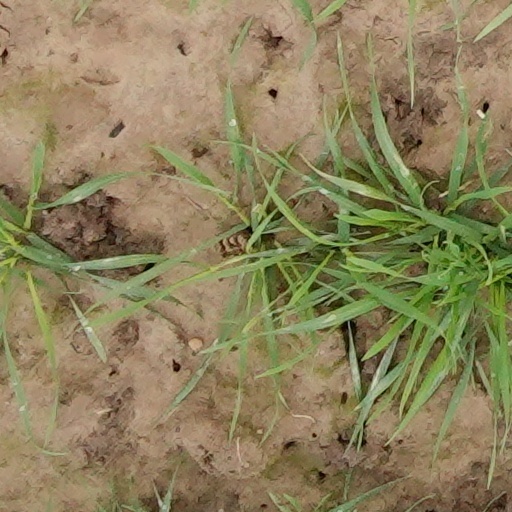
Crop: wheat